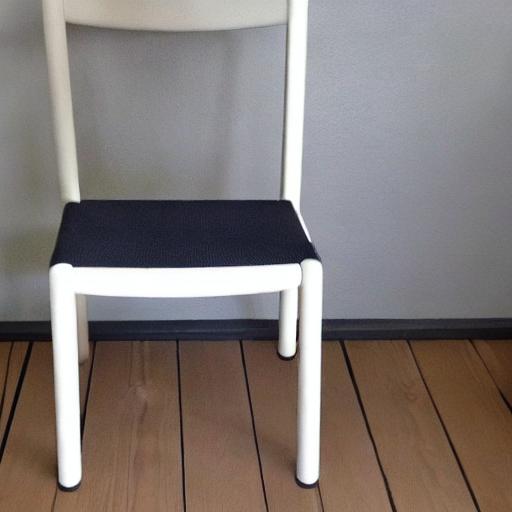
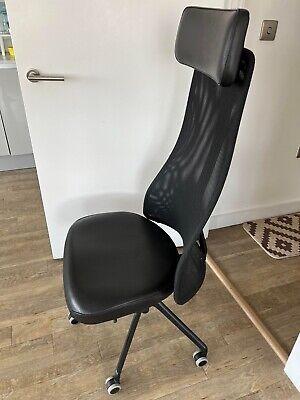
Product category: items_chair
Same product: no